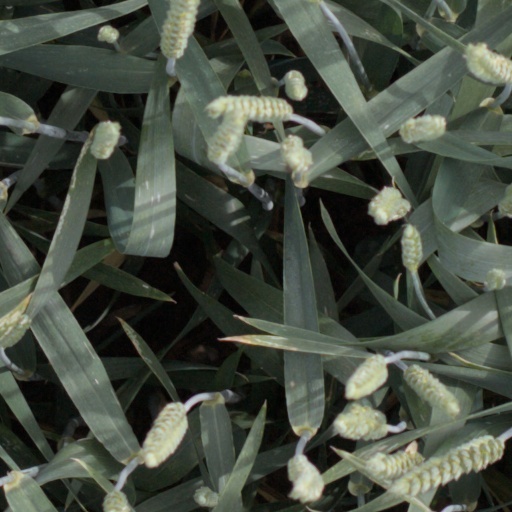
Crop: wheat